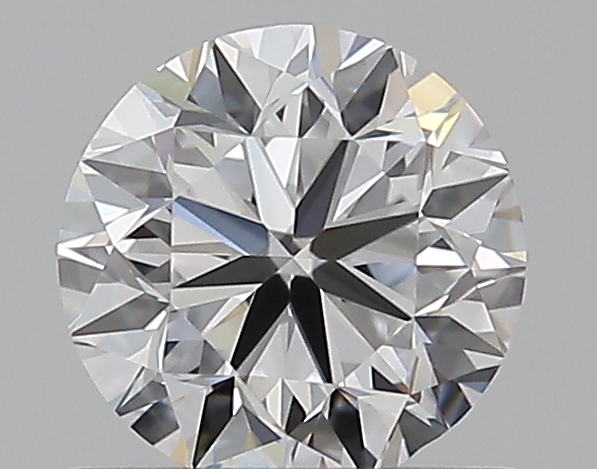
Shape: round
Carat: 0.7
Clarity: VS1
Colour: D
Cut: VG
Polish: EX
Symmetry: VG
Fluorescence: N
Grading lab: GIA
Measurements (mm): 5.51 x 5.55 x 3.56